My Dangerous Wife

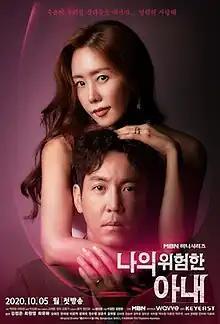
Release poster

My Dangerous Wife is a 2020 South Korean television series starring Kim Jung-eun, and Choi Won-young. It was premiered on MBN on October 5, 2020. It is the Korean adaptation of the 2016 Japanese television series "Boku no Yabai Tsuma."